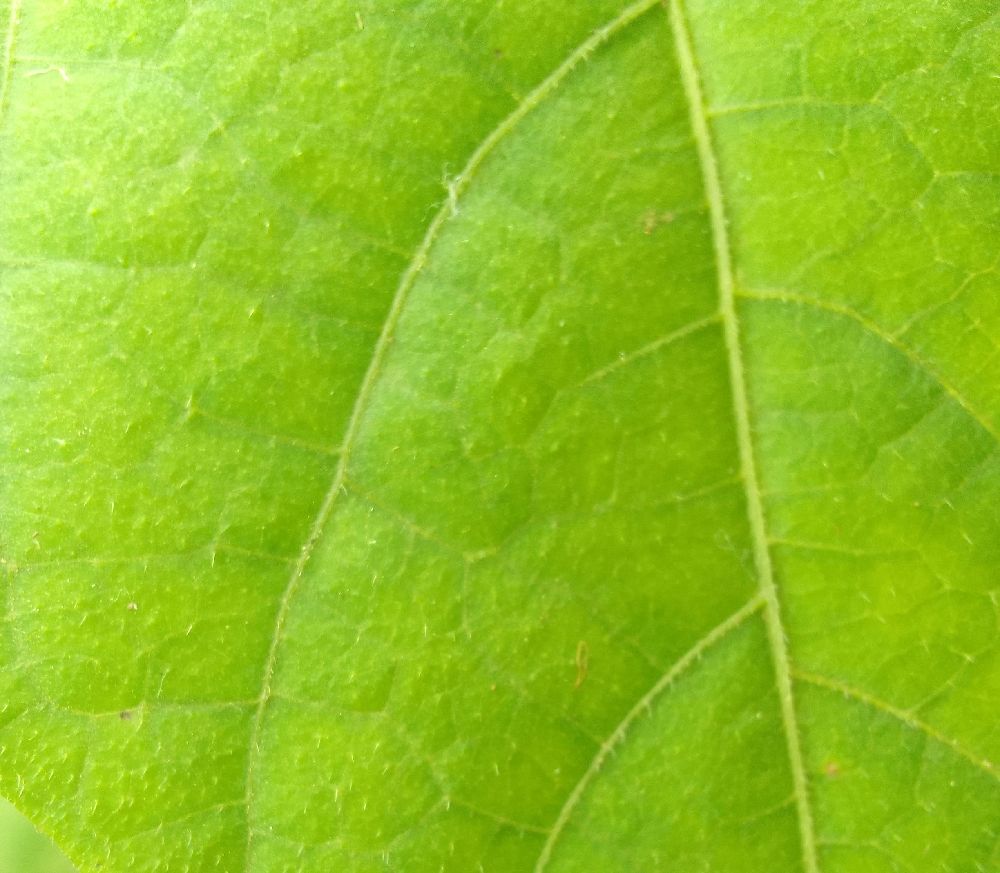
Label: healthy